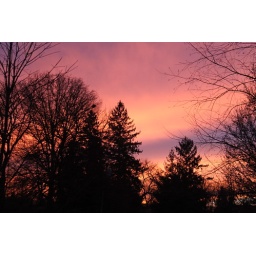
red sky in the morning, sailors take warning,